Christchurch Mansion

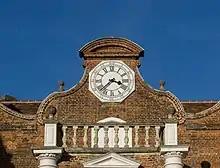
Clock over the main entrance of Christchurch Mansion

Christchurch Park was originally the grounds of the Priory of the Holy Trinity, with an area of many square miles, coming up to the medieval town walls. During Henry VIII's Dissolution of the Monasteries, the monastery was dissolved and the land was purchased by Paul Withypoll, Master Merchant Taylor and Merchant Adventurer, who died in 1547. Upon the manor, known as Christ Church Withipoll, his son and heir Edmund Withypoll built Withipoll House in 1548–50, the ground floor masonry of which remains, although refurbished internally under subsequent owners. A survival from the original is the house's Latin motto, on a stone dated 1549:"Frugalitatem sic servas, ut dissipationem non incurras." His granddaughter Elizabeth Withypoll married Leicester Devereux, 6th Viscount Hereford and the mansion passed to the Devereux family, who rebuilt the upper floors after a fire in about 1670, when the main porch was also added. In 1734, Claude Fonnereau purchased the mansion from Price Devereux, 10th Viscount Hereford. A street next to the park is named after the family.